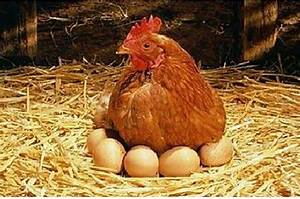
Label: gallina